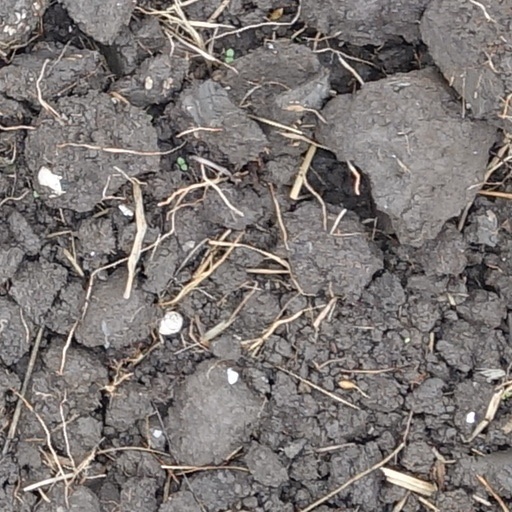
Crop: wheat